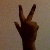
The image shows a hand gesture representing the number 3 in Indian Sign Language.